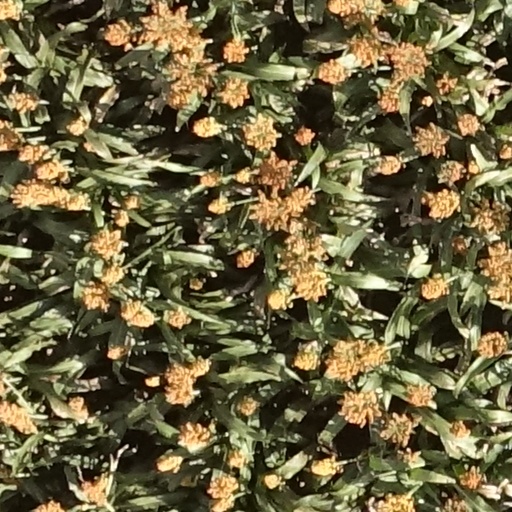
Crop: sorghum